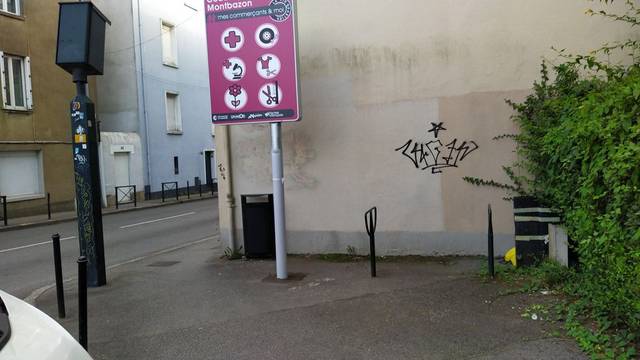
Region: France
Coordinates: 47.235, -1.541